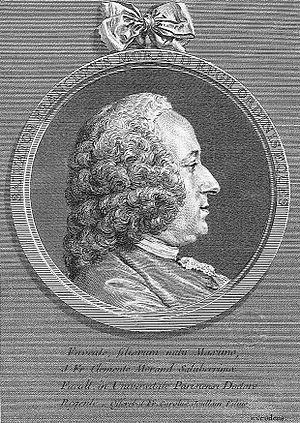
Sauveur François Morand (1697-1773) français médecin Español: Sauveur François Morand (1697-1773) franceses médico
Sauveur-François Morand est un chirurgien français, collaborateur de l'Encyclopédie.